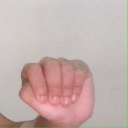
अक्षर: ठ